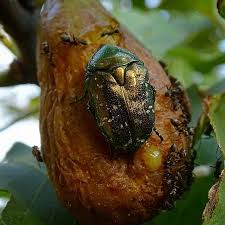
Waste category: biological